Straumsnes Church

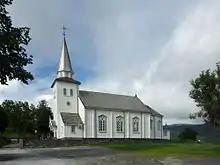
View of the church

Straumsnes Church is a parish church of the Church of Norway in Tingvoll Municipality in Møre og Romsdal county, Norway. It is located in the village of Straumsnes. It is the main church for the Straumsnes parish which is part of the Indre Nordmøre prosti (deanery) in the Diocese of Møre. The white, wooden church was built in a long church style in 1864 by the architect Gustav Olsen. The church seats about 300 people.